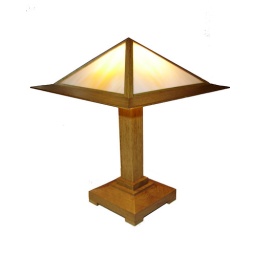
16.5 inches square, 19 inches tall Straight column Prairie table Lamp in golden Oak with light caramel stained glass shade.